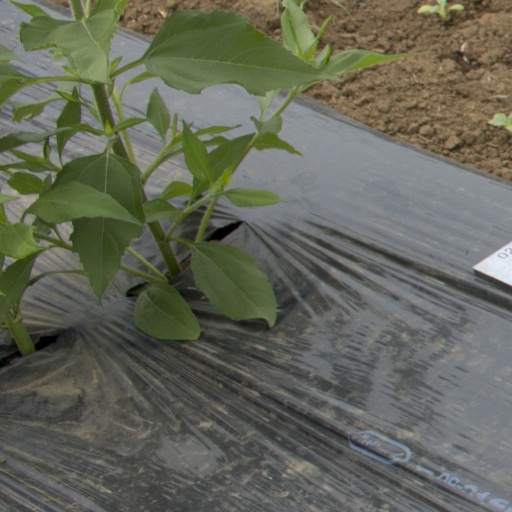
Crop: Jerusalem artichoke